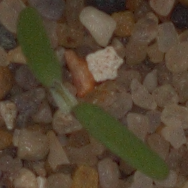
Label: fat_hen